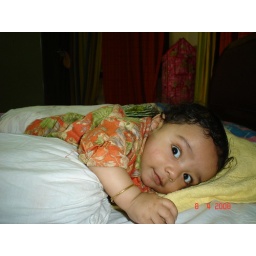
That baby girl in the ad is cute